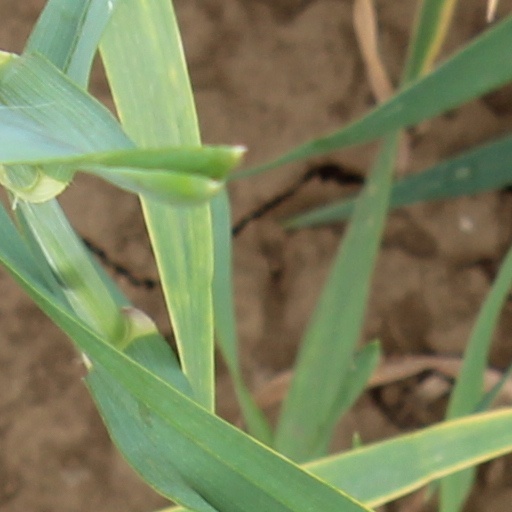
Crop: wheat